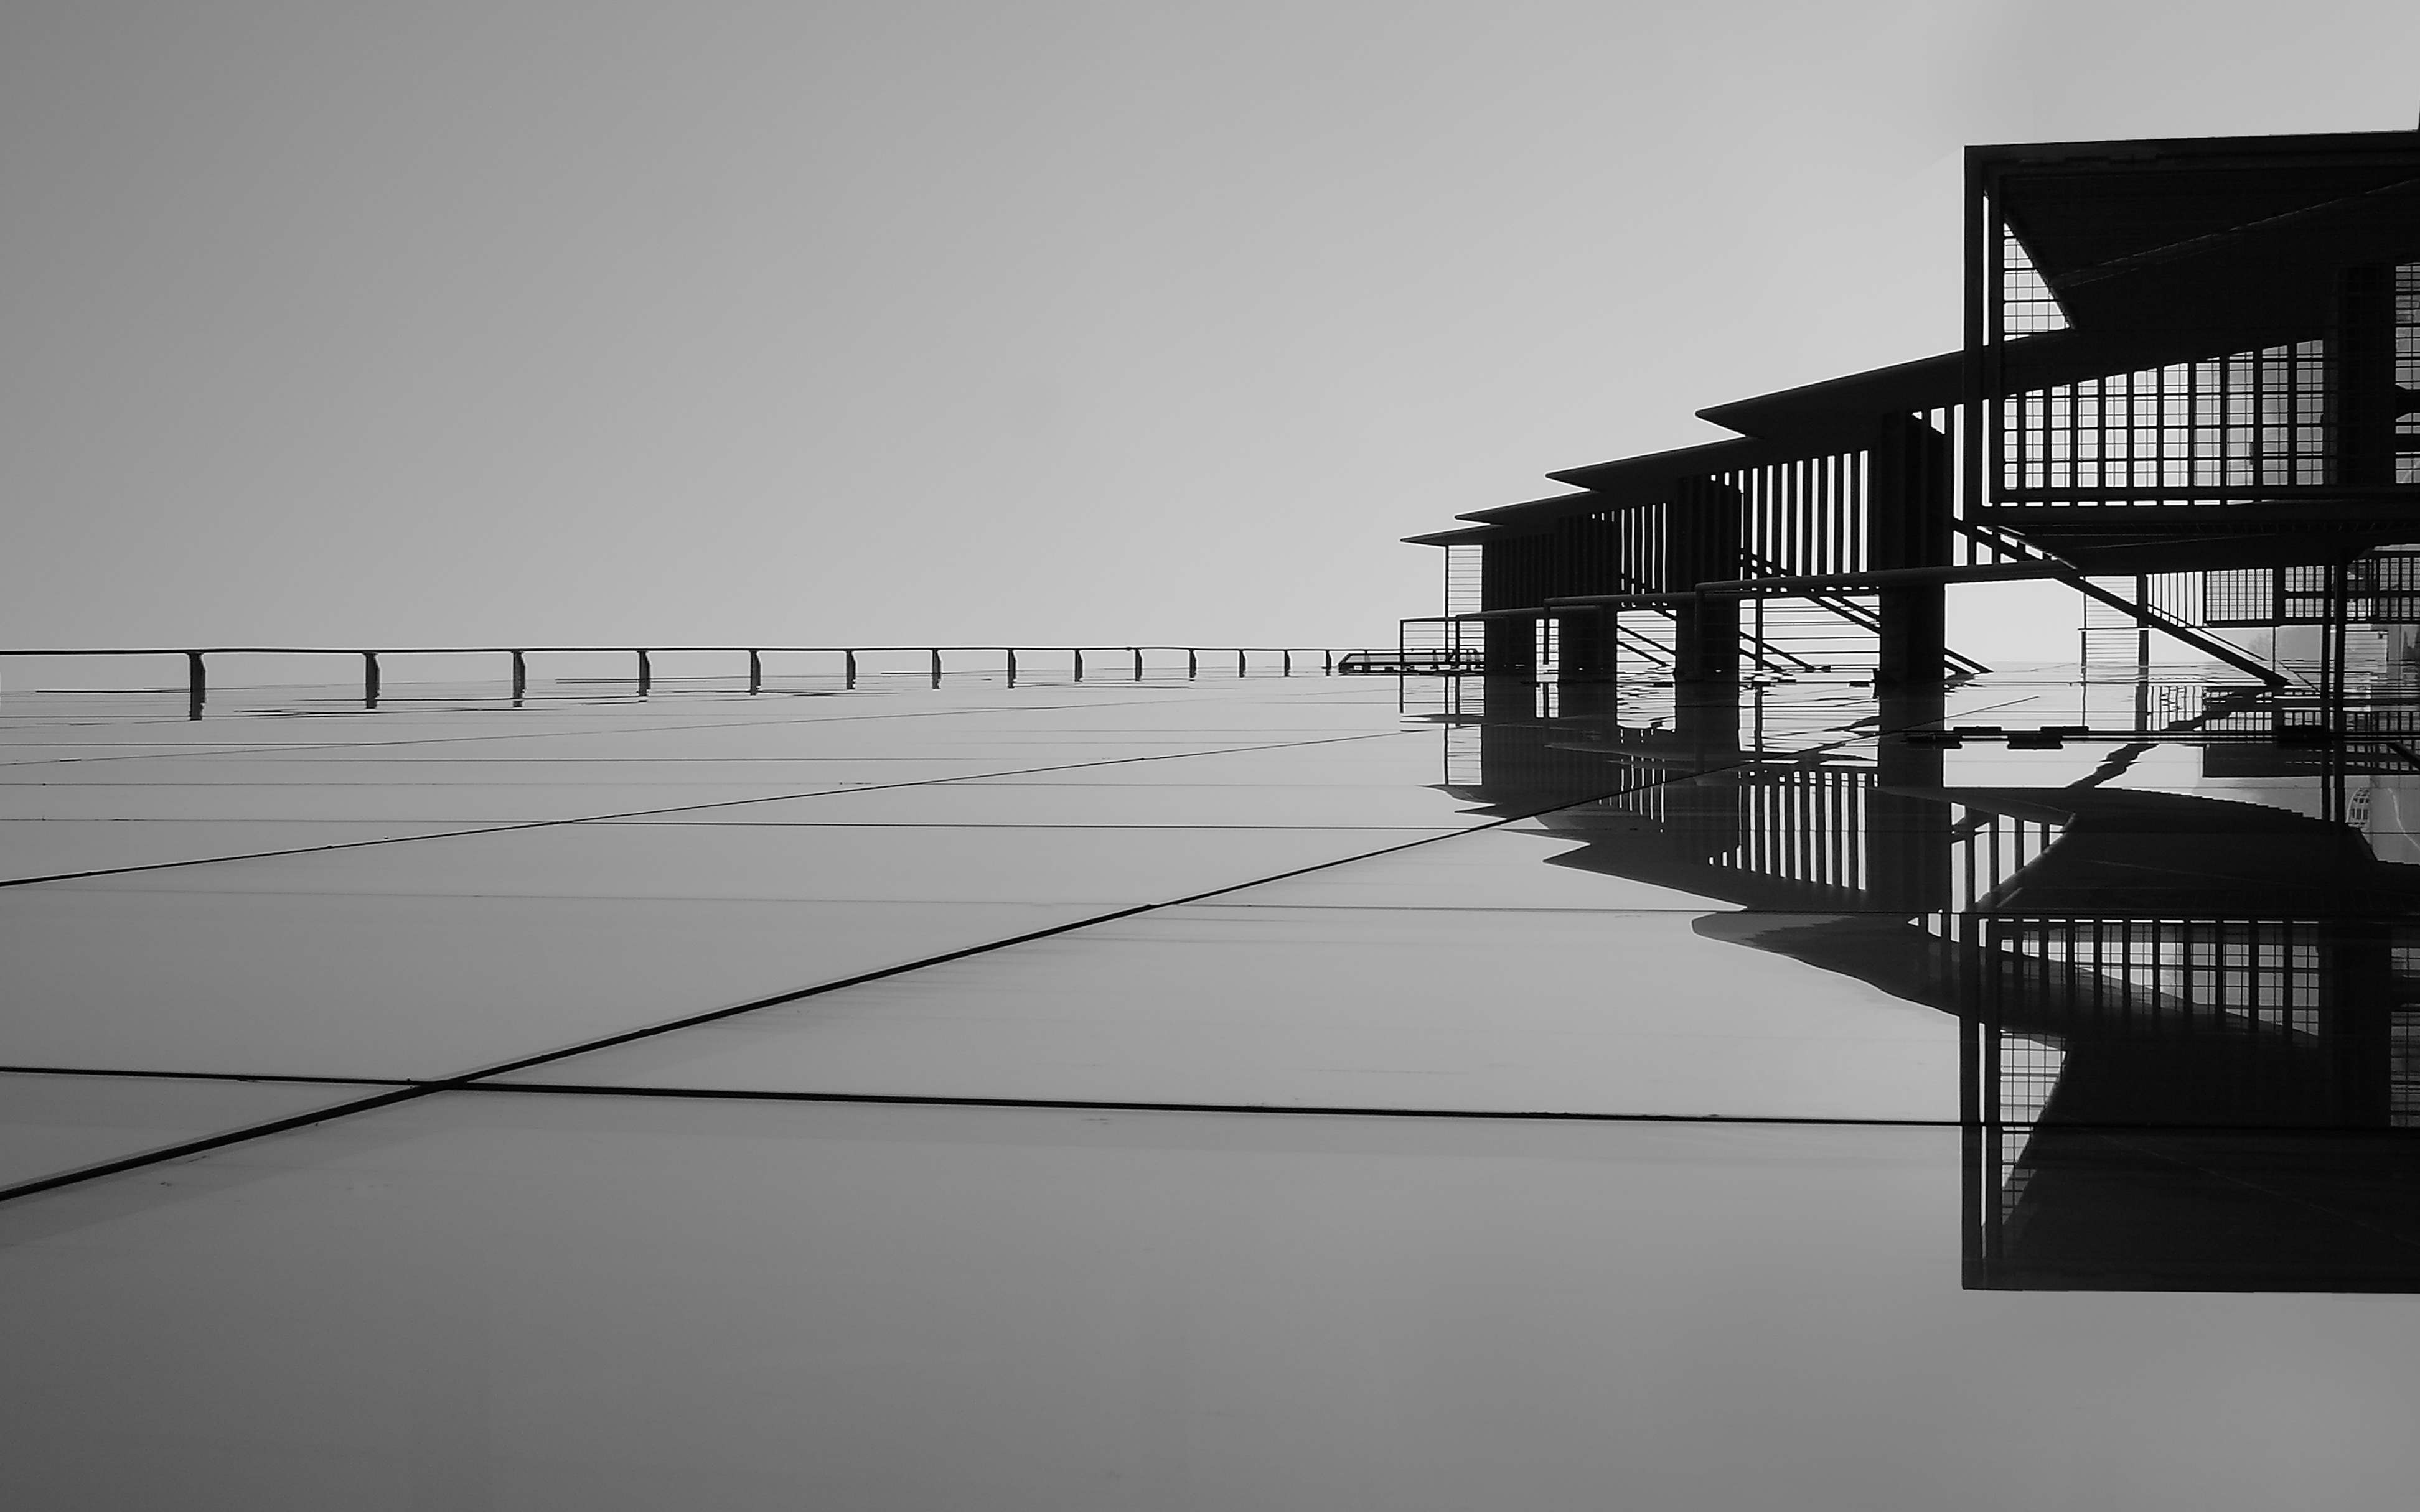
light, abstract, black and white, architecture, white, photography, building, architect, line, reflection, shadow, darkness, black, monochrome, symmetry, photograph, shape, secret, graphics, success, quality, monochrome photography